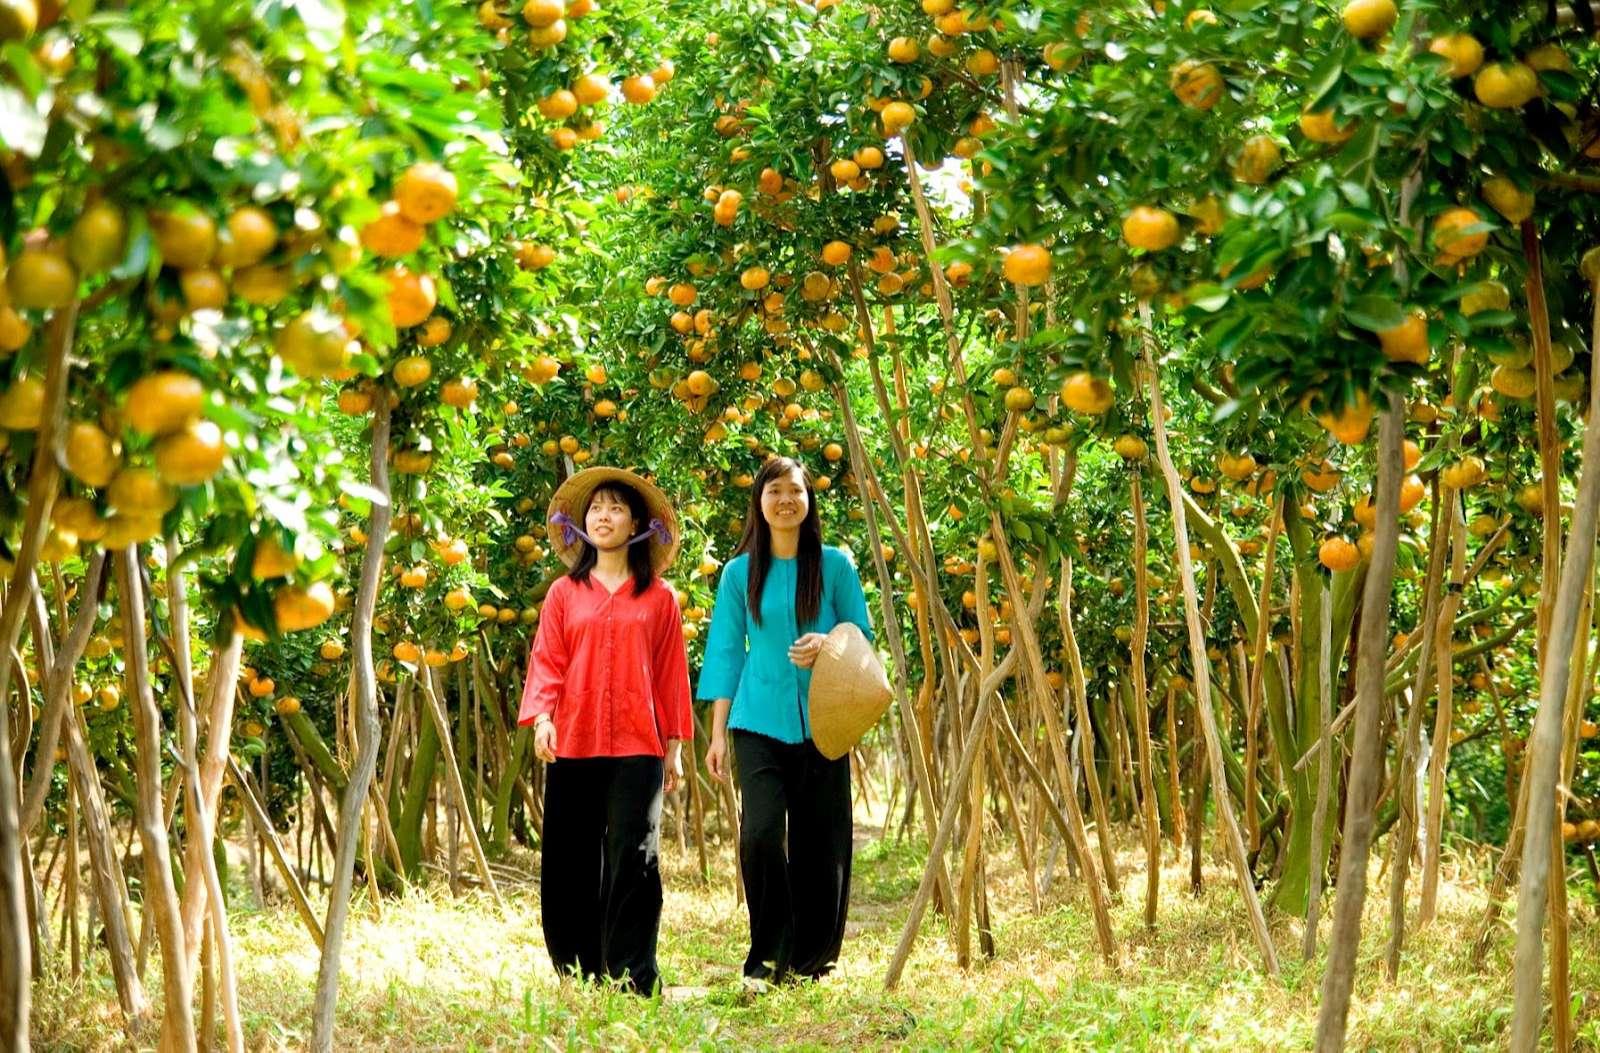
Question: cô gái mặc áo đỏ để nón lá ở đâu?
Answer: trên đầu